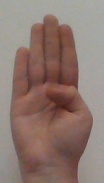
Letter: kaaf